Manuel Heitor

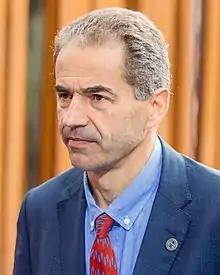
Heitor in 2017

Manuel Frederico Tojal de Valsassina Heitor (born 1958) is a Portuguese politician who served as Minister of Science, Technology and Higher Education in the government of Prime Minister António Costa until 30 March 2022 when he was succeeded by Elvira Fortunato.